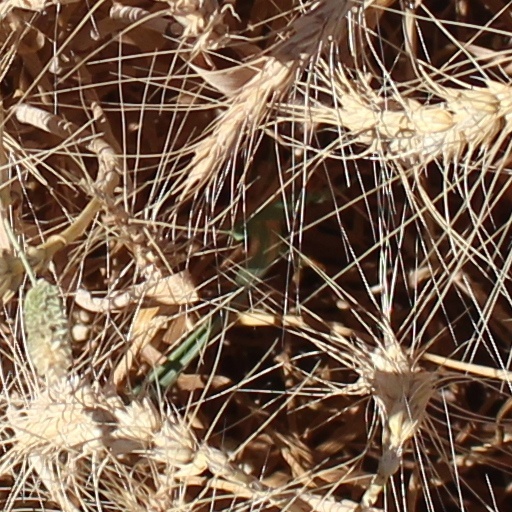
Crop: wheat